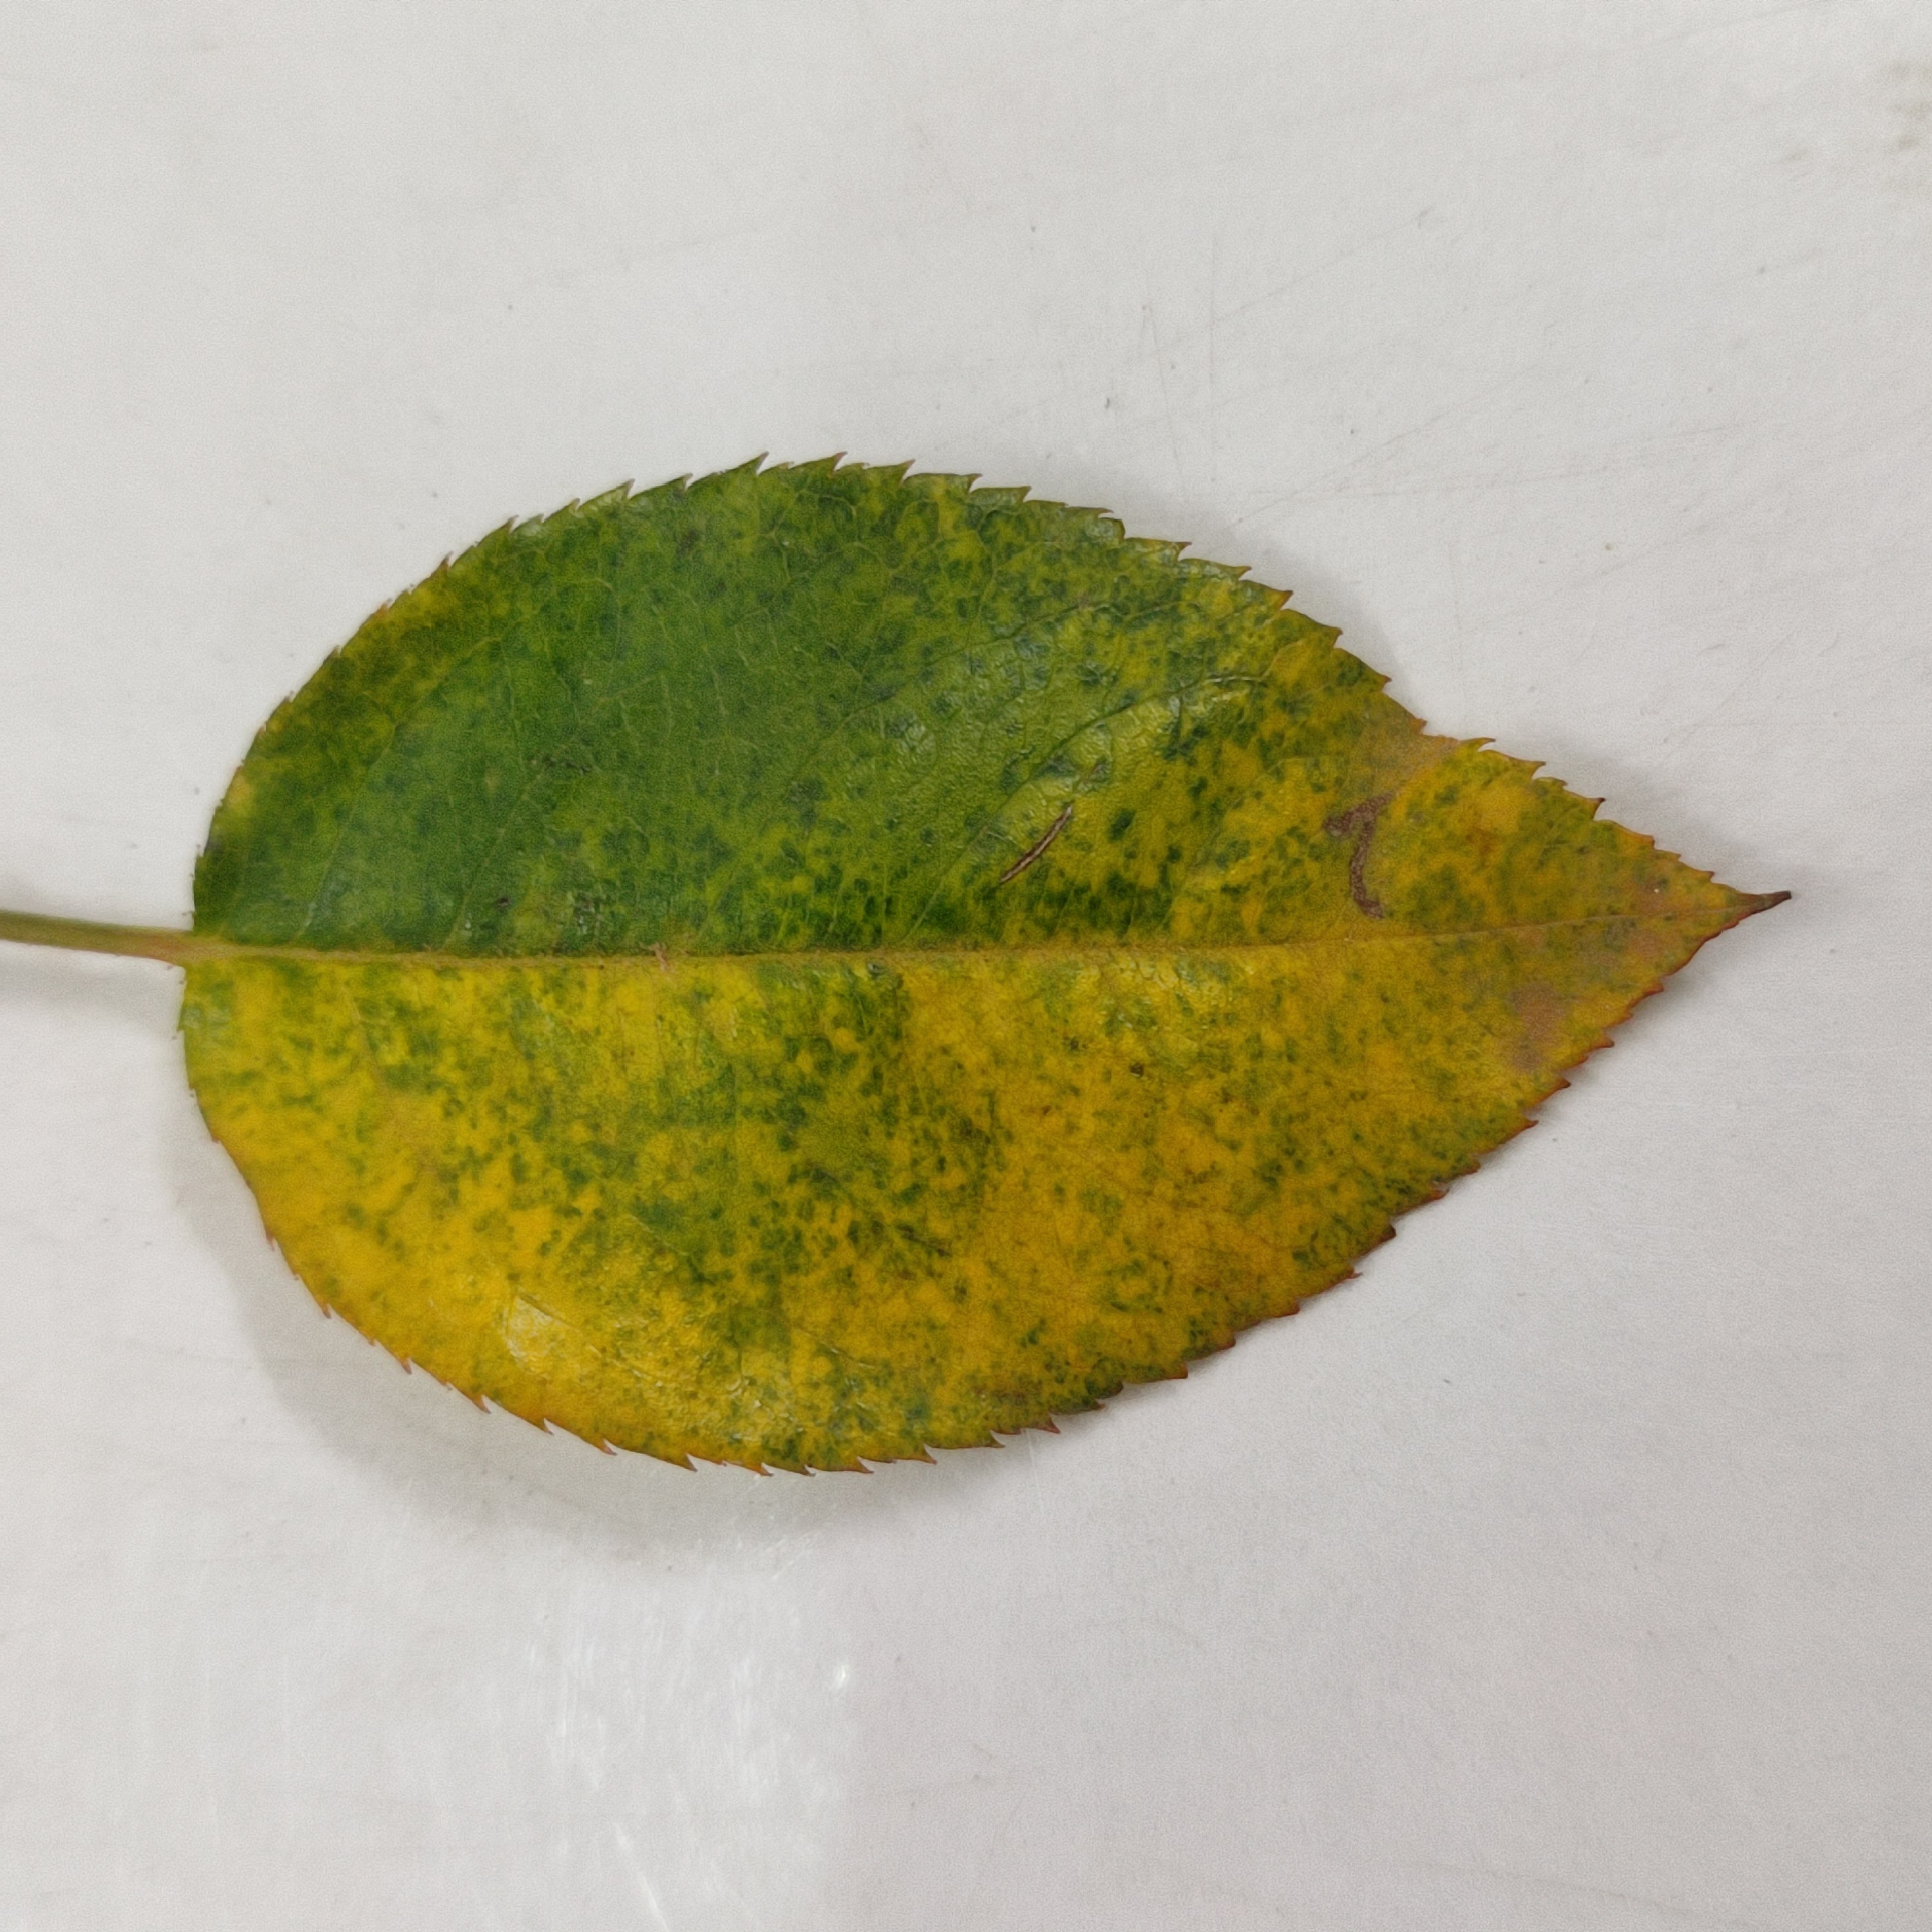
Label: Yellow Mosaic Virus